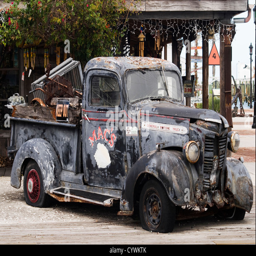
person pick up truck outside a store